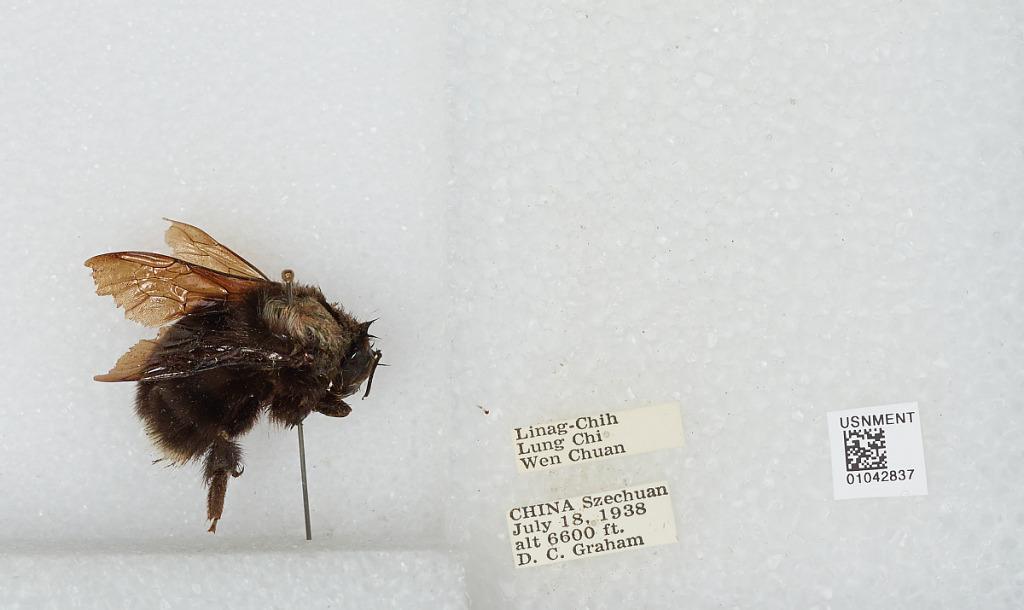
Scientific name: Bombus sp.
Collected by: D. Graham
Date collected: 1938-7-18
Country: China
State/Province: Sichuan
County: Wenchuan Xian
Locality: Linag-Chih, Lung Chi, Wen Chuan